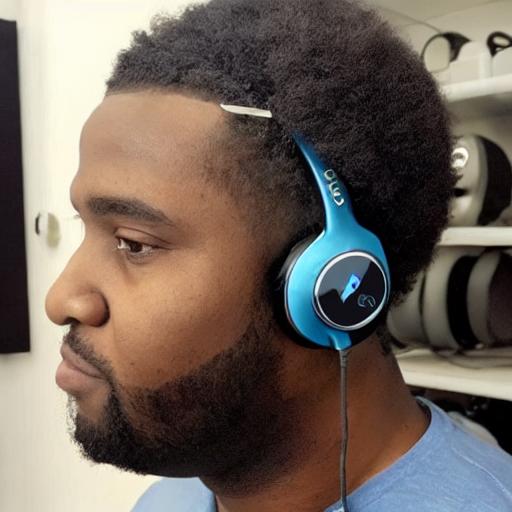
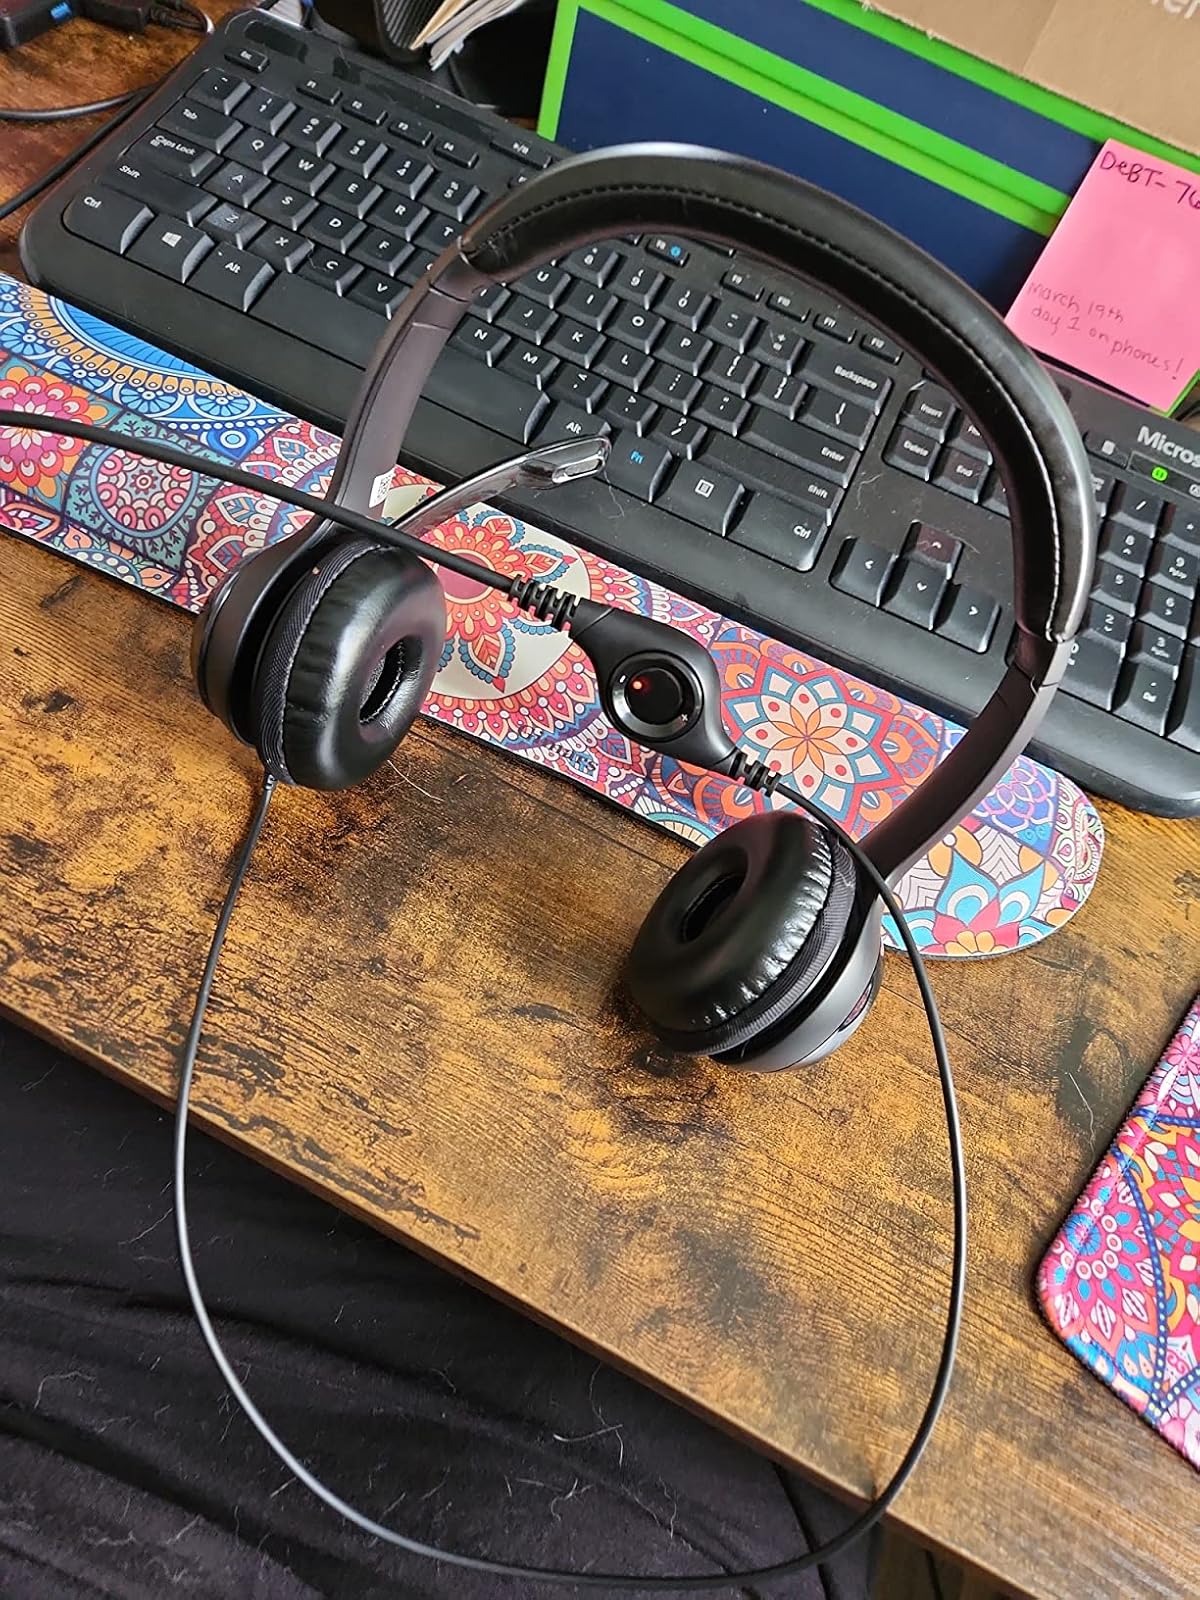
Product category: headphones
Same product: no